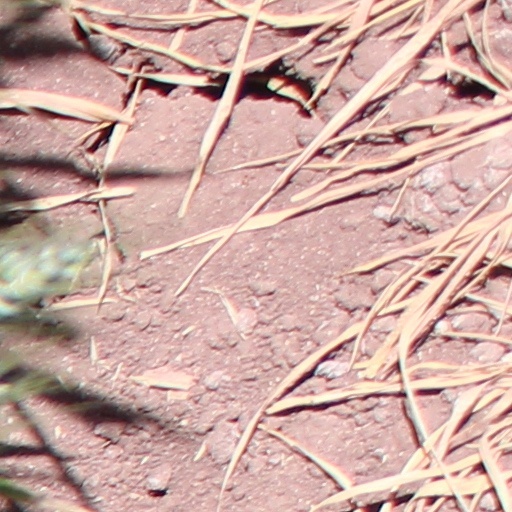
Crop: wheat